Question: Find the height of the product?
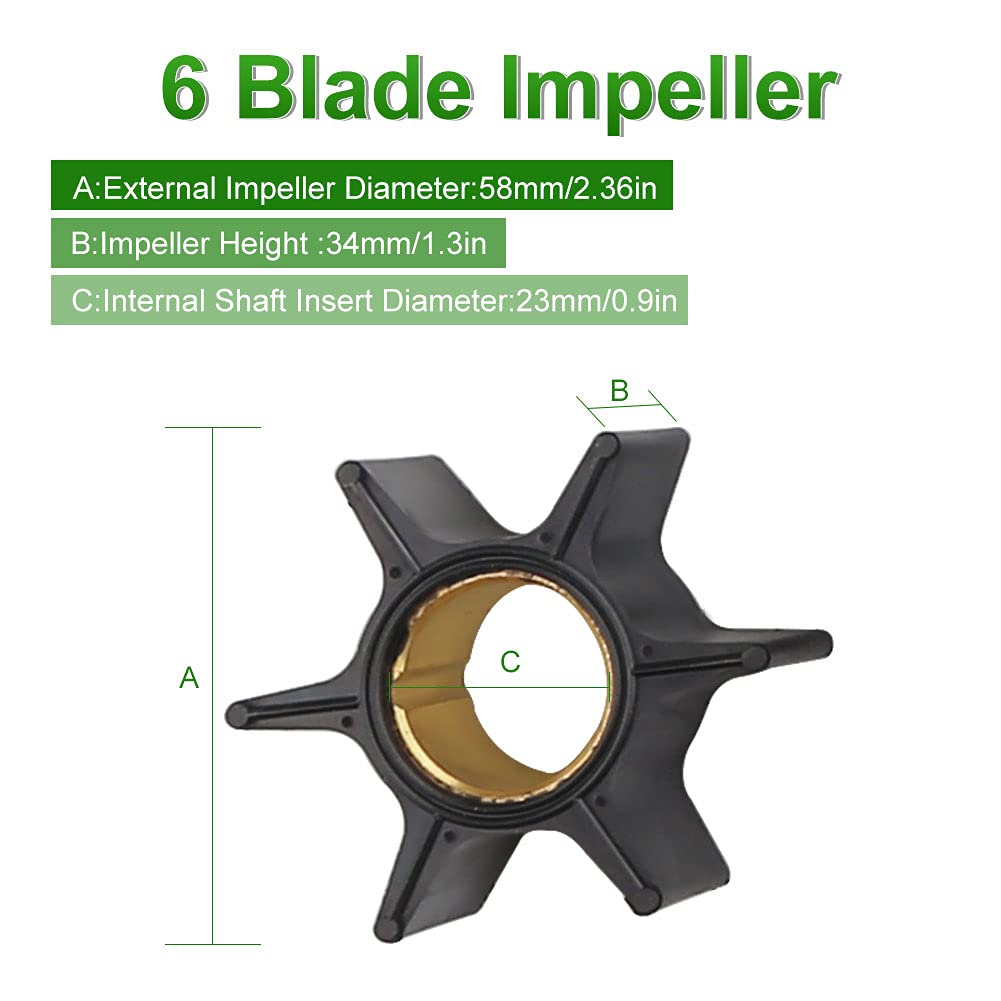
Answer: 58.0 millimetre